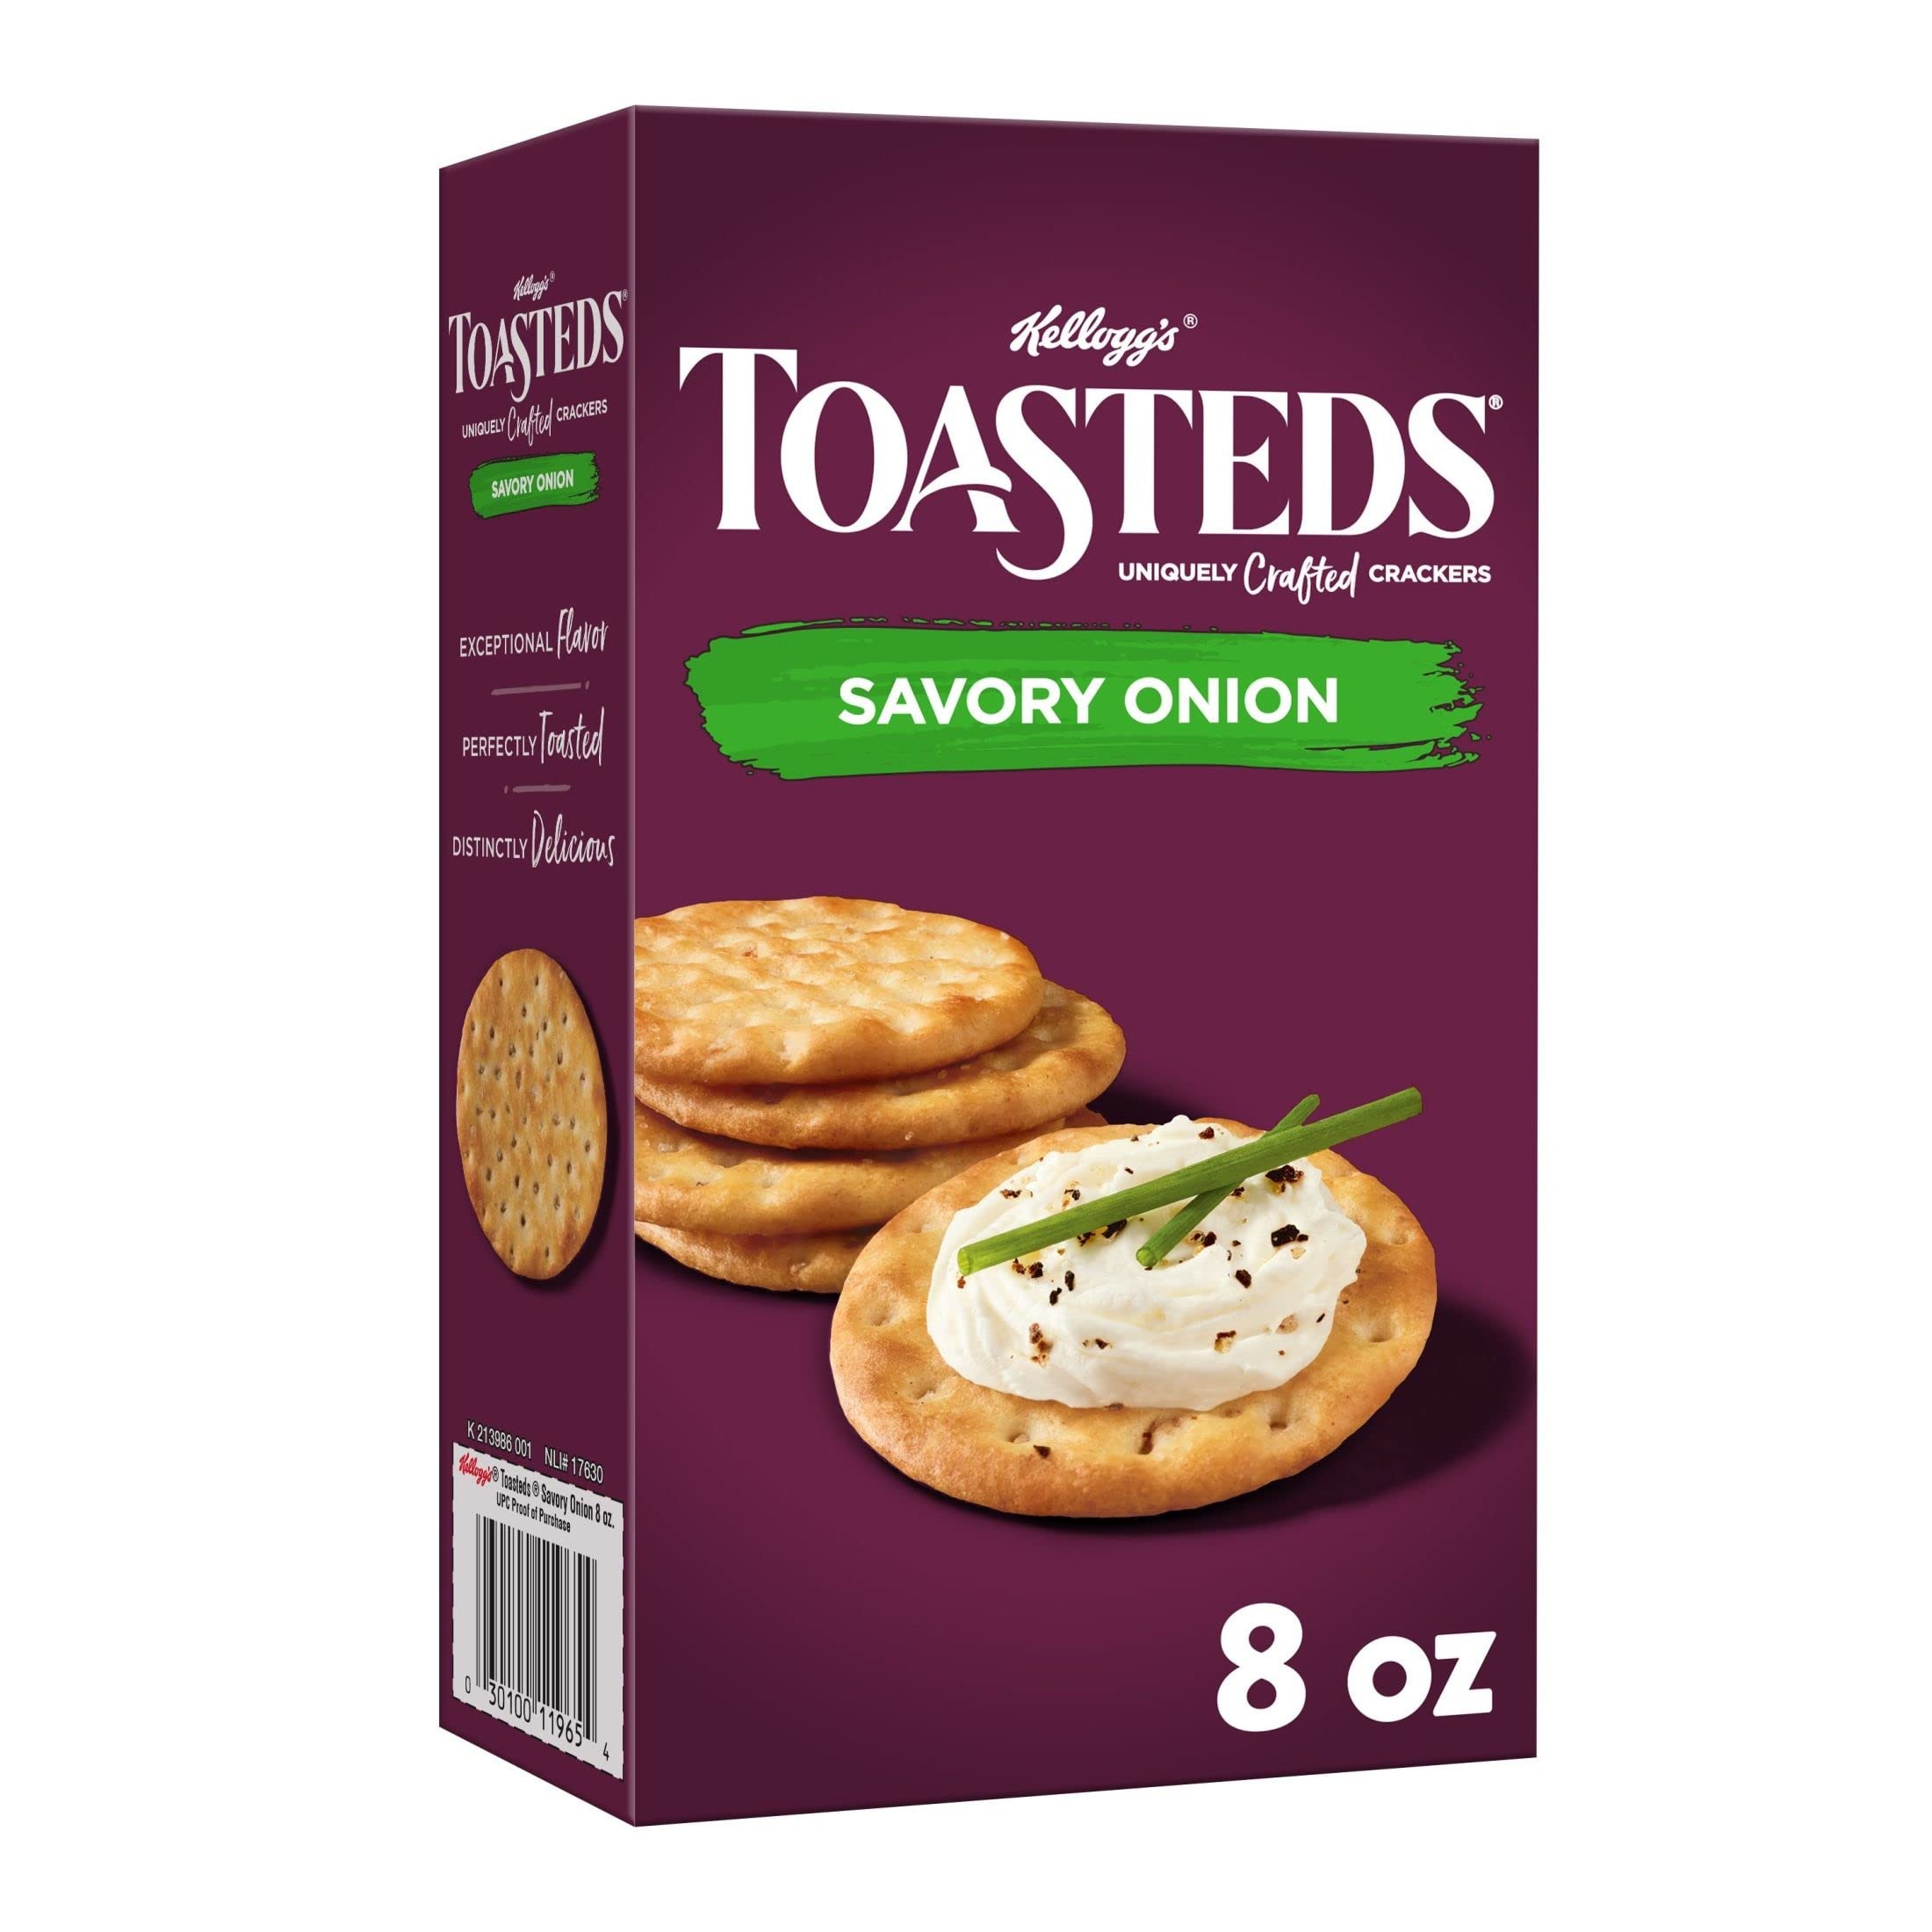
Item Name: Toasteds Crackers, Party Snacks, Lunch Snacks, Savory Onion, 8oz Box (1 Box)
Bullet Point 1: Sophisticated taste bringing incredible toasty-ness and savory deliciousness; Unstoppably toppable, these crackers pack exceptional flavor
Bullet Point 2: Signature oven-baked crispness with savory onion; Enjoy on their own or pair with cheeses, dips, soup, salad, and more
Bullet Point 3: No high fructose corn syrup; No artificial colors; Kosher Dairy; Contains wheat, milk, and soy ingredients
Bullet Point 4: Serve at a party with hummus, veggie spreads, and cheeses; A great on-the-go snack, work lunch, or serve at your next get-together
Bullet Point 5: Includes 1, 8oz box containing Toasteds Savory Onion crackers; Packaged for freshness and great taste
Value: 8.0
Unit: Ounce

Price: 13.88